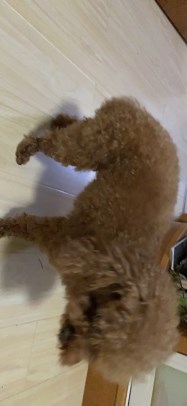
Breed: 7449-n000128-teddy